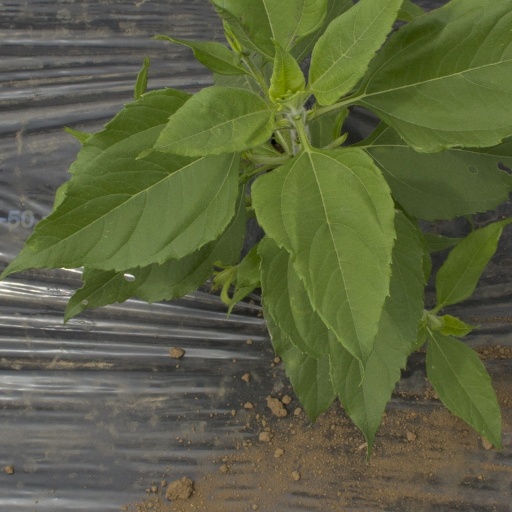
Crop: Jerusalem artichoke